Bright Lights (1925 film)

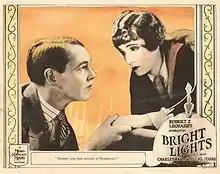
Lobby card

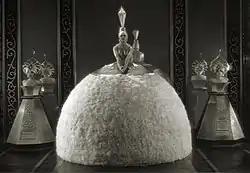
Publicity still featuring topless actresses.

Bright Lights is a 1925 American silent romantic comedy film directed by Robert Z. Leonard. The film is based on the story "A Little Bit of Broadway" by Richard Connell, and stars Charles Ray, who achieved stardom by playing ingenious country boys.